Willi Sandforth

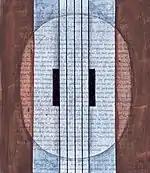
"Casarini", 1994

Sandforth had married in 1951 his fellow student Charlotte (Lotte), of whom he had already painted a first portrait in 1947. She supported him with her work as a graphic designer and layout artist in demand in Munich, and Sandforth appreciated and admired her work. The young couple with their son Hans Georg found friends among artists and journalists. Sandforth drew the destroyed and the preserved Munich and its surroundings and created his painting "Big city children". In 1951 he joined the Artists' Cooperative founded by Hannes König, which, among other things, organised exhibitions to which Sandforth contributed works. Sandforth participated in the Great German Art Exhibition from 1952 until the 1970s. Nevertheless, it was arduous to assert himself as a young freelance painter against those already established.